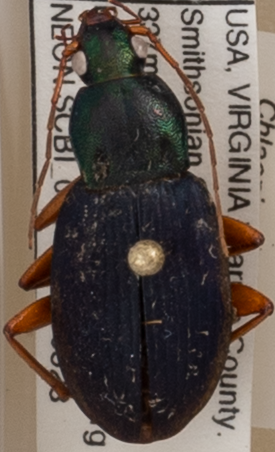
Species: Chlaenius aestivus
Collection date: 2019-05-23
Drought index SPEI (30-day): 0.522
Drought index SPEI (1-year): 2.09
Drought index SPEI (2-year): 2.09